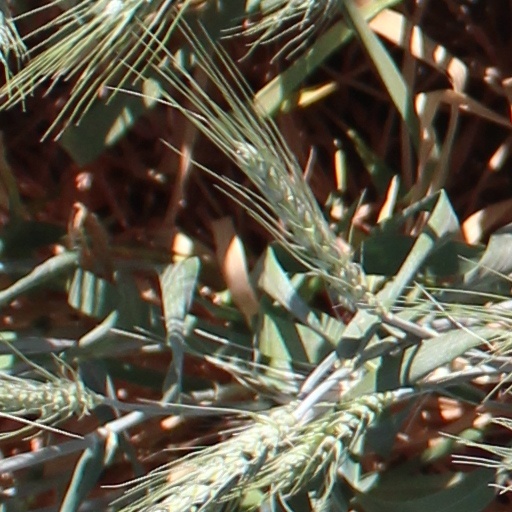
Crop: wheat